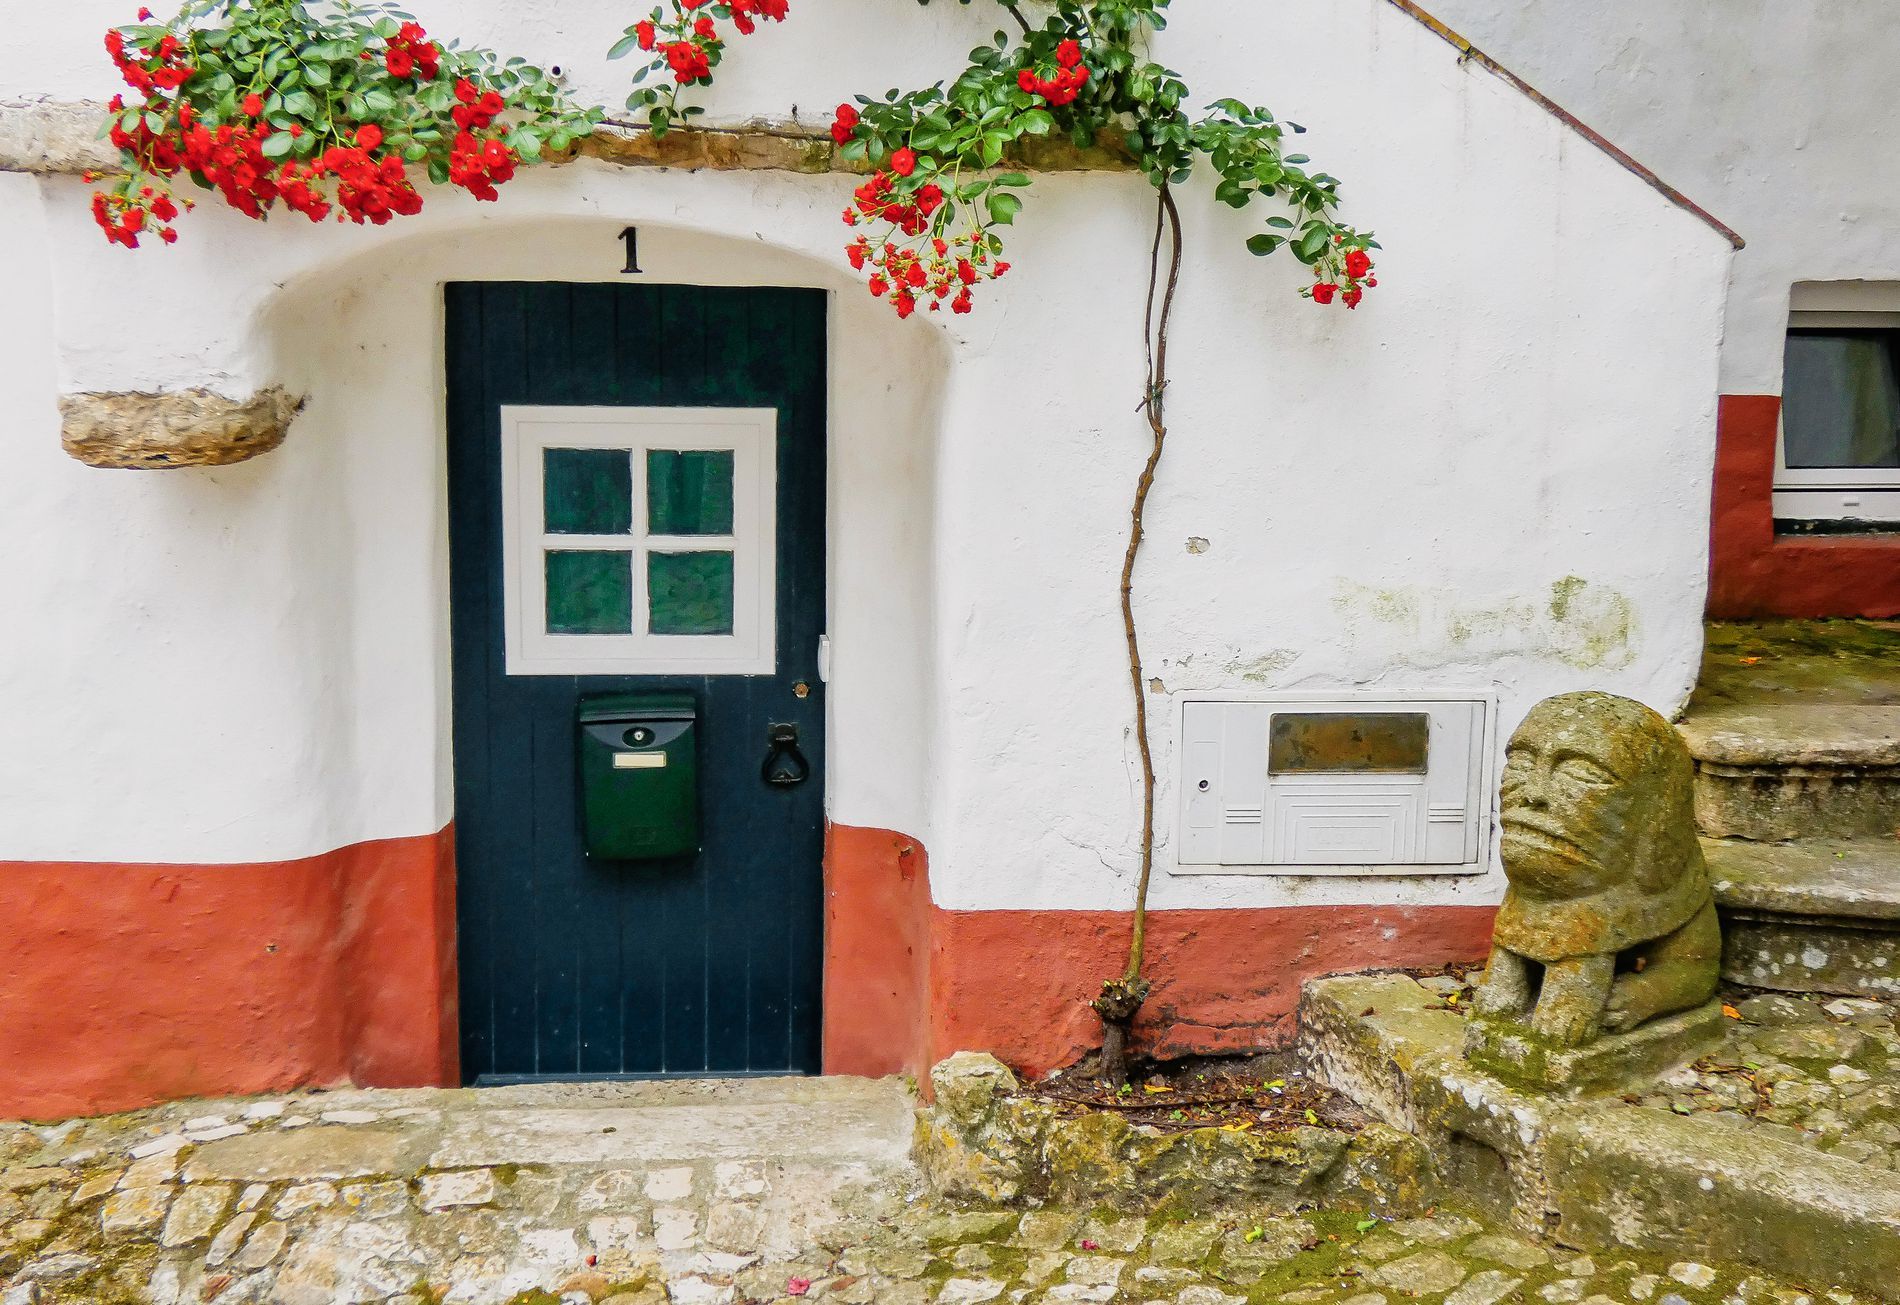
Charming Doorway
The image shows a charming, rustic house entrance featuring a dark blue door in a white-and-red wall and a flower arrangement above that door, with a small stone sculpture on the first step.
A medium shot is captured from an eye-level angle, showing a rustic house entrance with red and white walls and a dark blue door. The dark blue door contrasts with the white walls, while the red flowers add warmth. The neutral cobblestones and stone sculpture balance the composition. The atmosphere is peaceful and nostalgic.
Labels: Path, Walkway, Architecture, Building, Wall, Flagstone, Outdoors, Shelter, City, Road, Street, Urban, Flower, Geranium, Plant, Flower Arrangement, Door, Mailbox, Potted Plant, Adult, Male, Man, Person, Arch, Gothic Arch, Face, Head, Cobblestone, Flower Bouquet, Nature, Housing, Leaf, Window, Slate, Rock, Cookware, Pot, Vine, Walls, sculpture, house entrance
Camera: Panasonic DC-FZ82
Aperture: F3.6
Exposure: 1/125 sec
ISO: 80
Focal length: 7.3 mm